Basic Education High School No. 4 Botataung

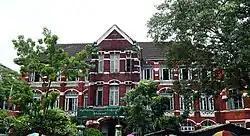

Basic Education High School No. 4 Botataung (commonly known as Botataung 4 High School or St. Mary's Convent School), located in Botataung township, is a public high school in Yangon. The building of all girls school is a landmark protected by the city, and is listed on the Yangon City Heritage List.